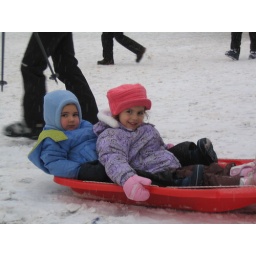
Pretty girl and boy in Whistler